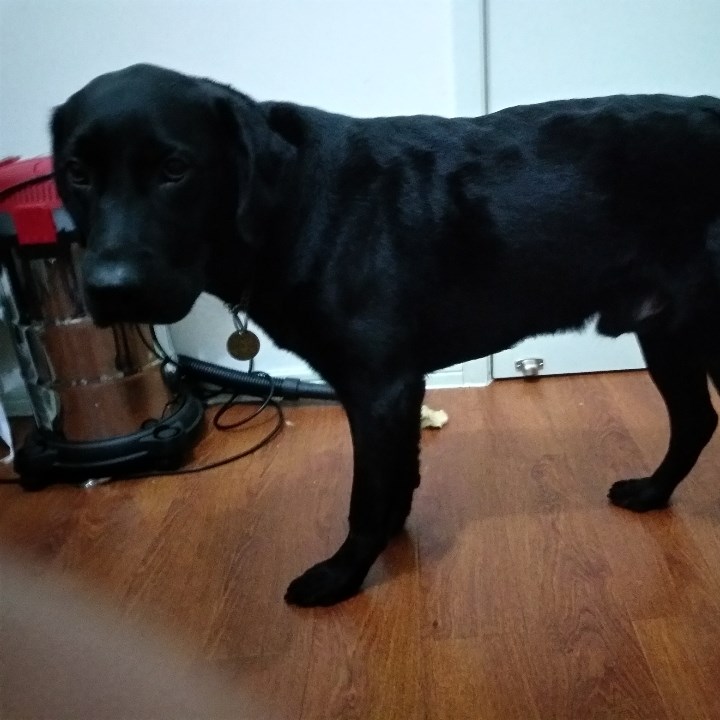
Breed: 3580-n000122-Labrador_retriever